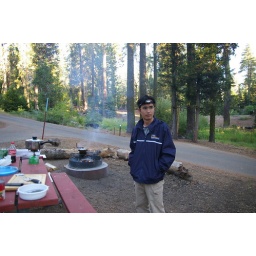
The head lamp and camp stove really came in handy. Thanks, Jenny!